Ruby Jubilee of Elizabeth II

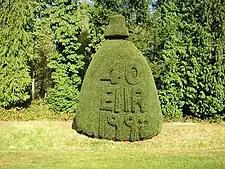
A Yew clipped at Yew Tree Avenue, Clipsham, Rutland to commemorate the 40th anniversary of the Queen's accession in 1992

A documentary film, named "" was made by the BBC to mark the 40th anniversary of the Queen's accession. The Royal family watched and approved of the documentary before it was broadcast on television. The film aired on 6 February 1992, the 40th Accession Day of the Queen, and it was also broadcast in more than 25 countries around the world. It gained the largest audience for a documentary in the history of British television and was watched by more than half of the British population in 1992.